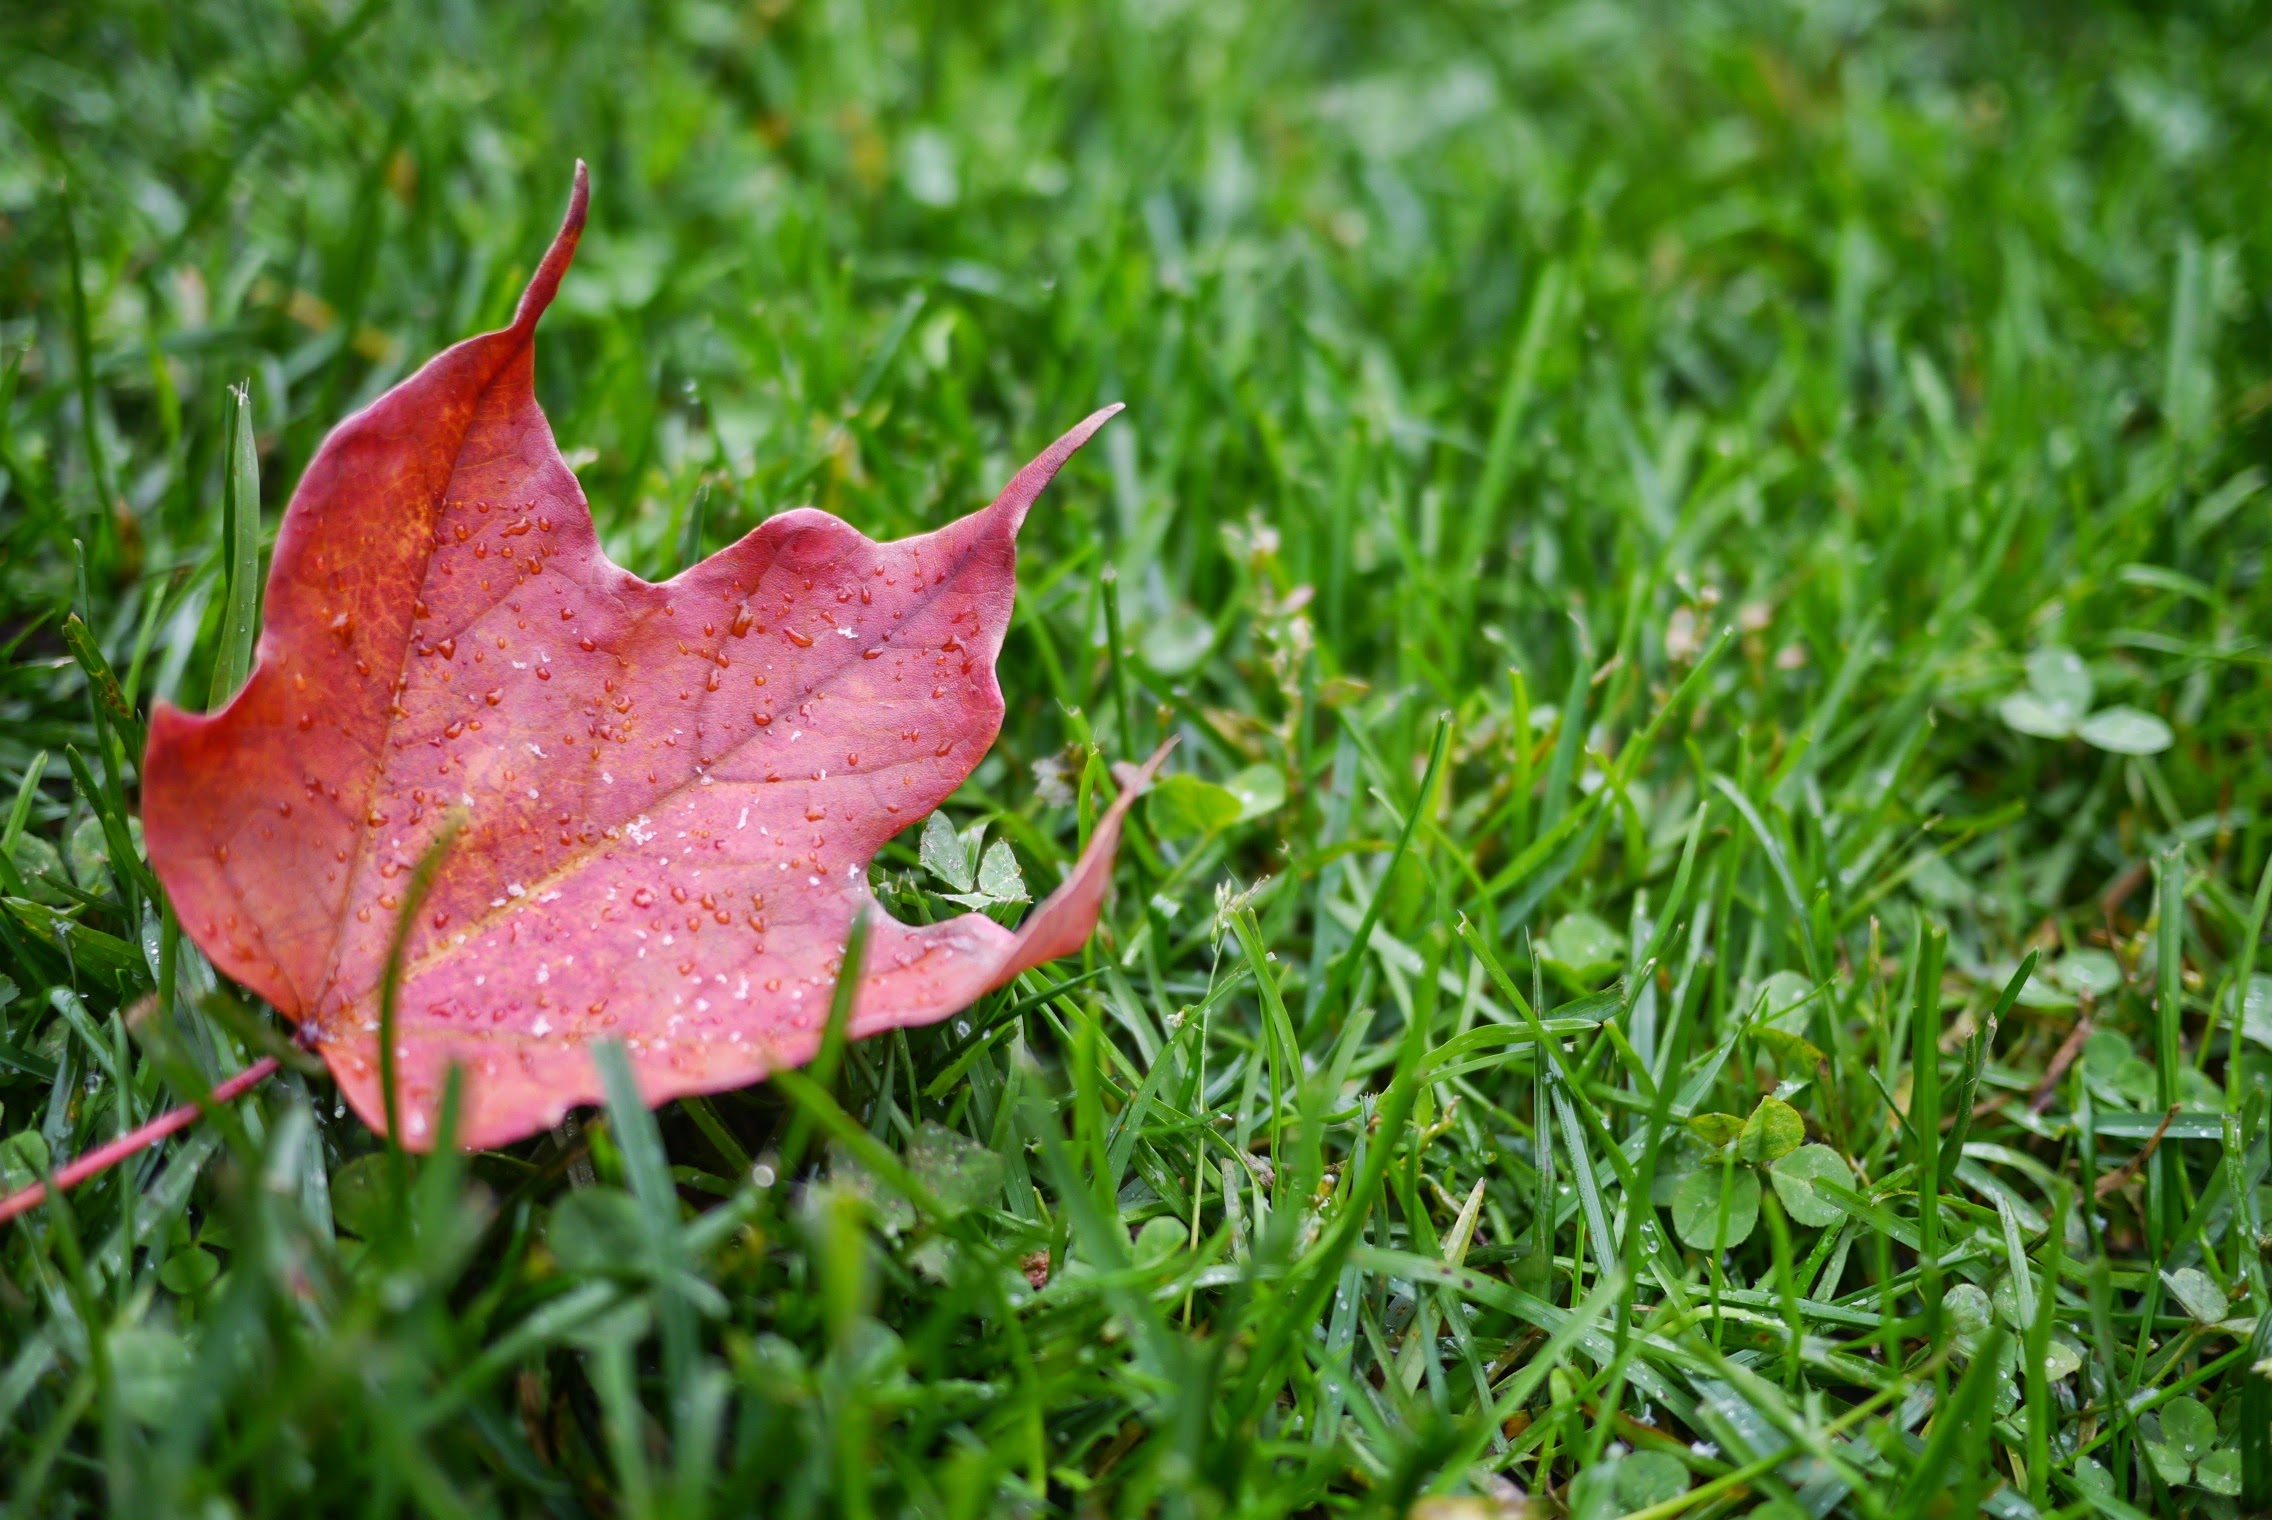
tree, nature, grass, plant, lawn, meadow, leaf, flower, petal, green, autumn, botany, flora, shrub, macro photography, flowering plant, grass family, land plant